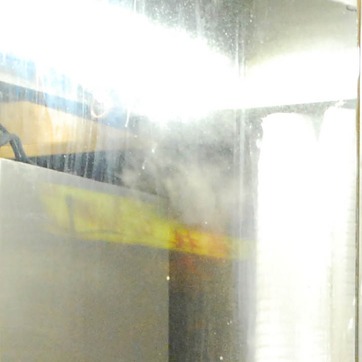
Material: glass